Clavicle

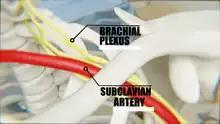
Relation of Brachial Plexus with the Clavicle

Covering the cervicoaxillary canal, it protects the neurovascular bundle that supplies the upper limb.